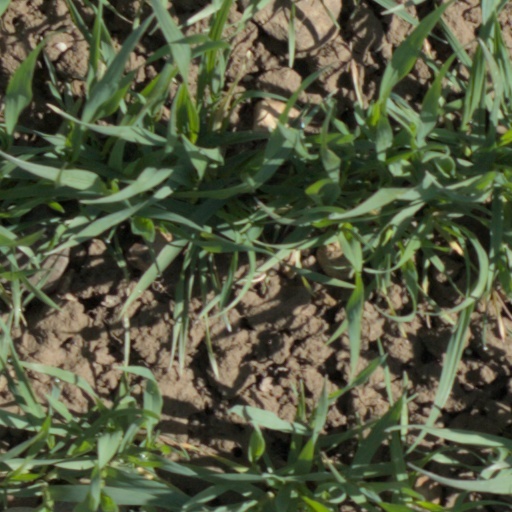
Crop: wheat